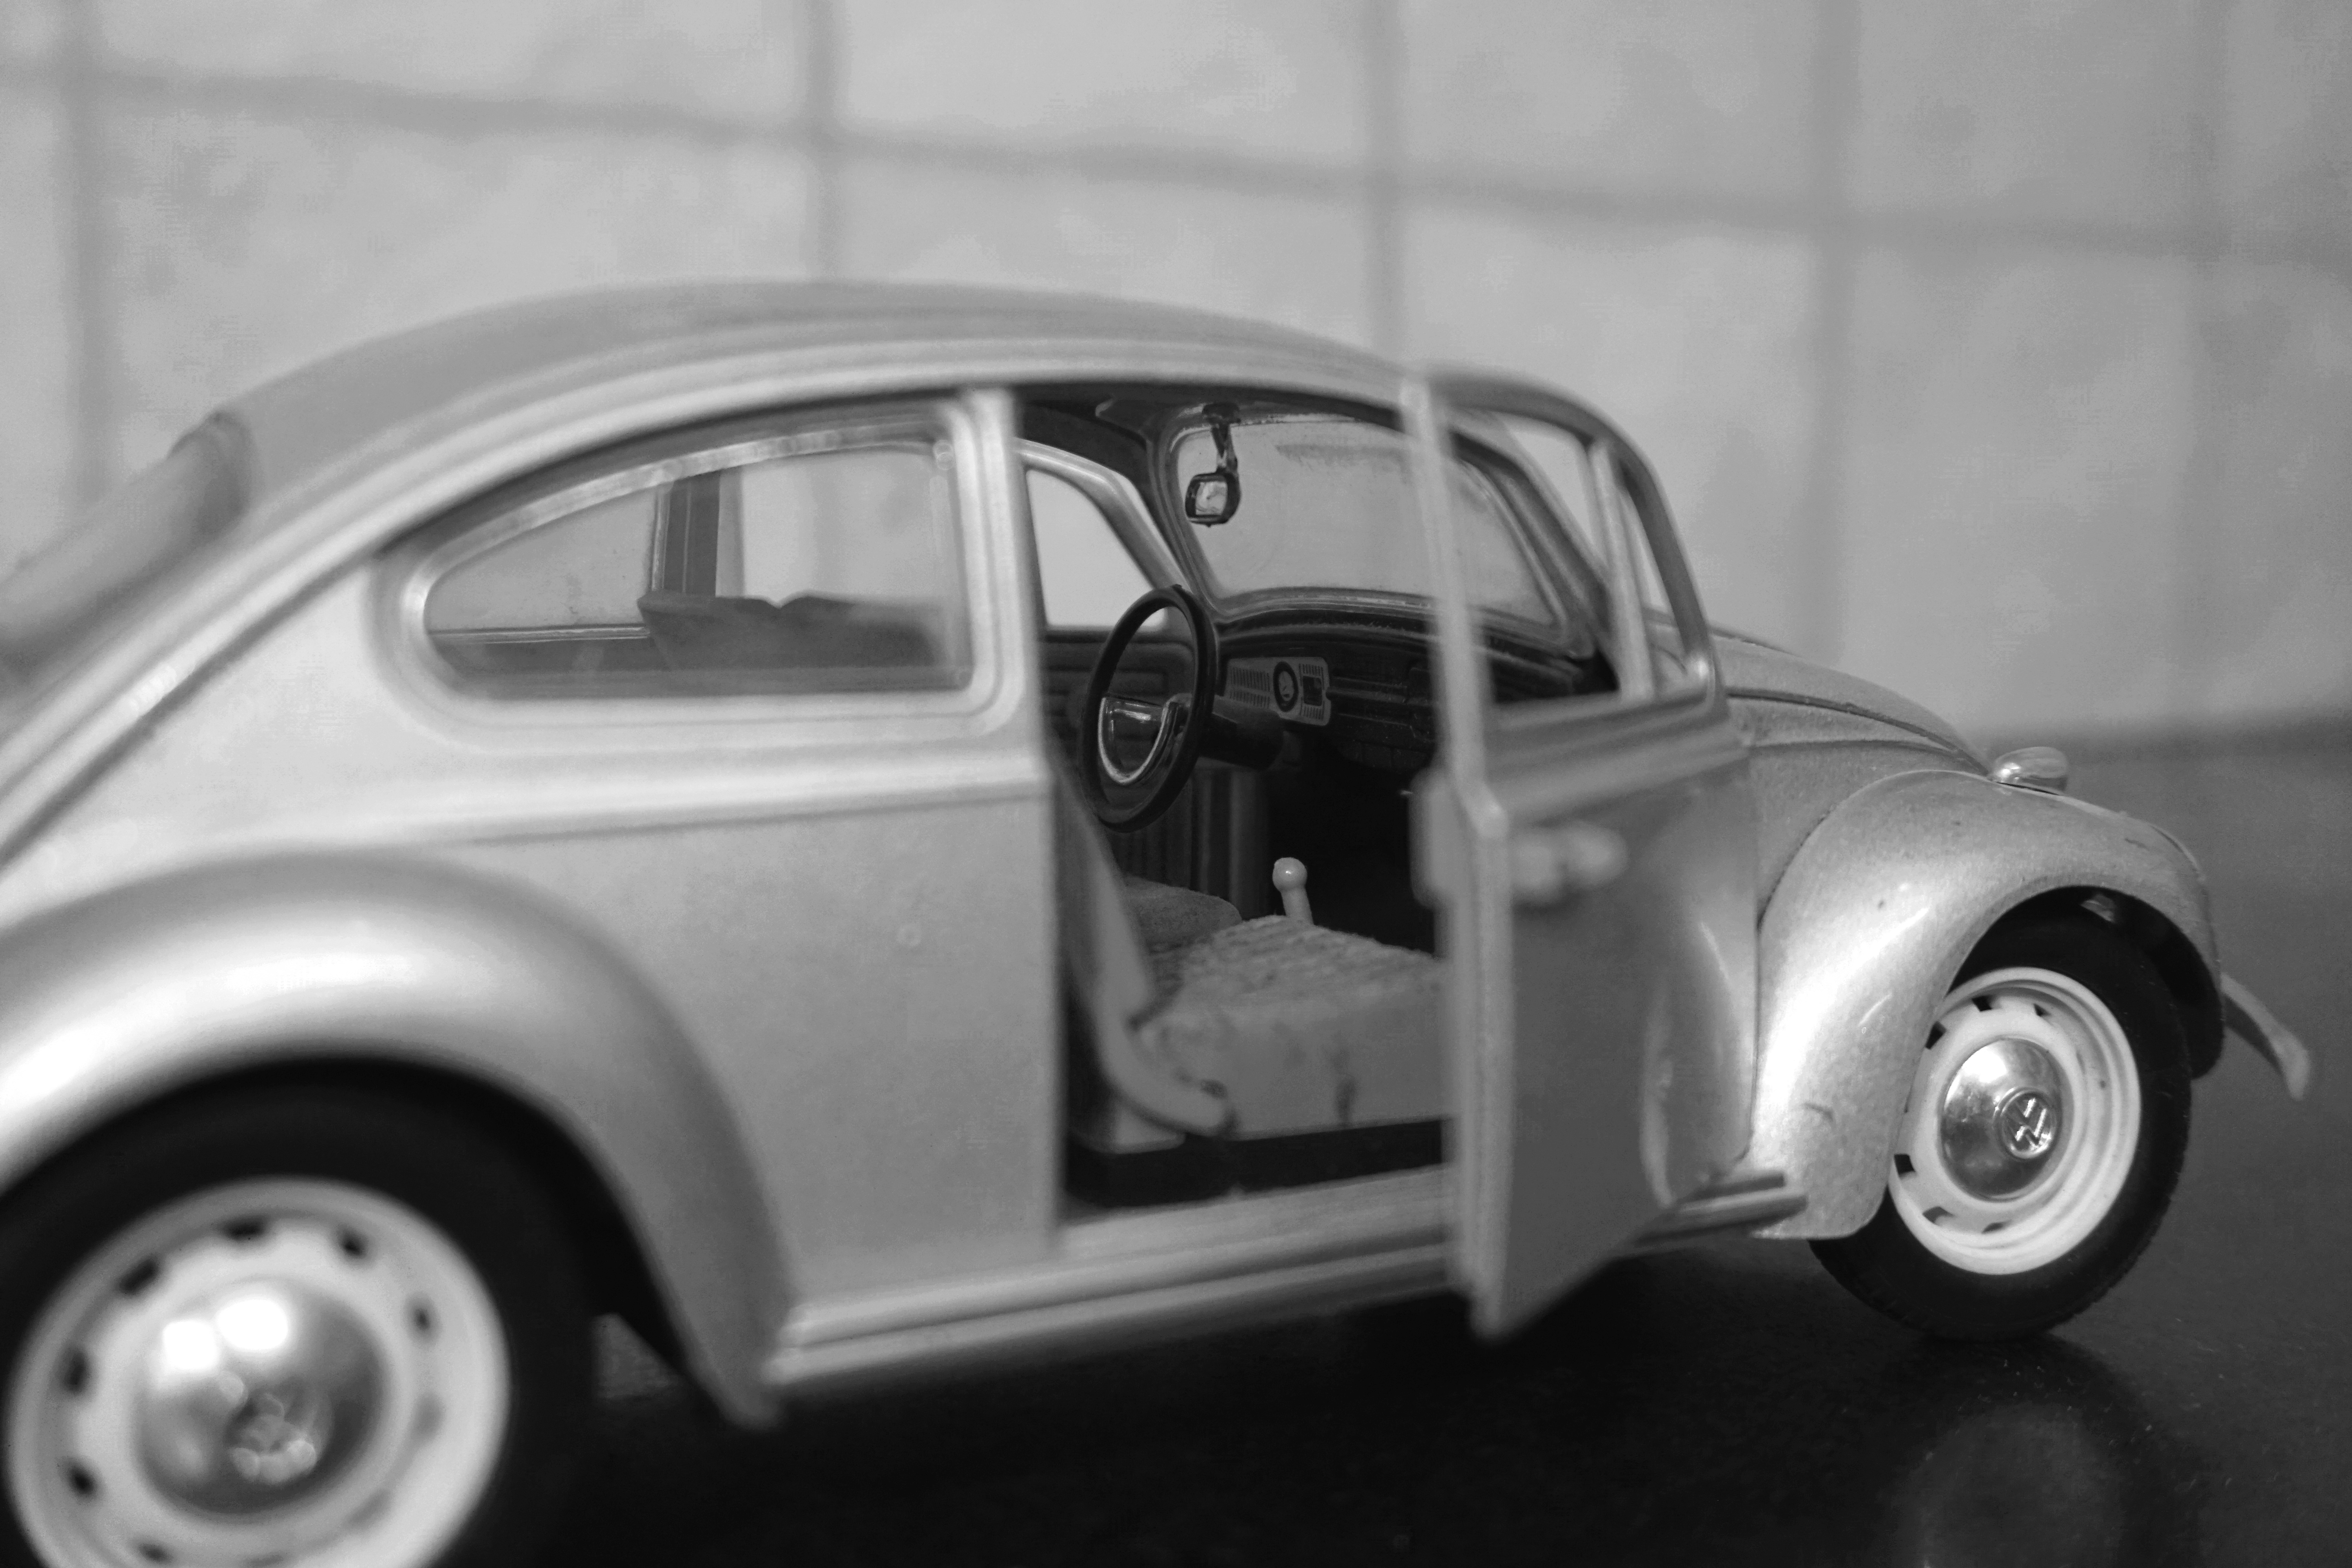
technology, road, street, car, wheel, automobile, volkswagen, transport, vehicle, metal, black, speed, tire, design, motor, safety, sedan, shiny, antique car, car driving, driving car, city car, land vehicle, volkswagen beetle, automobile make, automotive design, subcompact car, volkswagen type 14a